Macrocystis

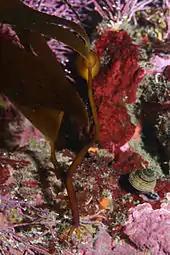
Juvenile "Macrocystis pyrifera", Whaler's Cove (Point Lobos State Reserve)

"Macrocystis pyrifera" is one of the fastest-growing organisms on Earth. They can grow at a rate of a day to reach over long in one growing season.